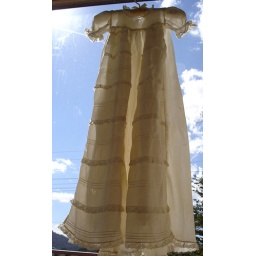
The dress has been used 4 times for Christenings. It has a few moth holes in it now.